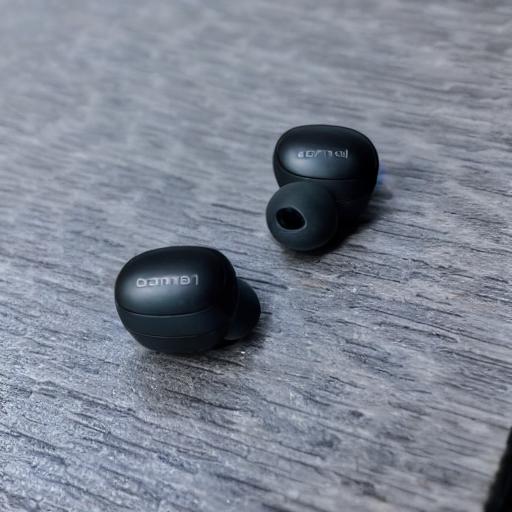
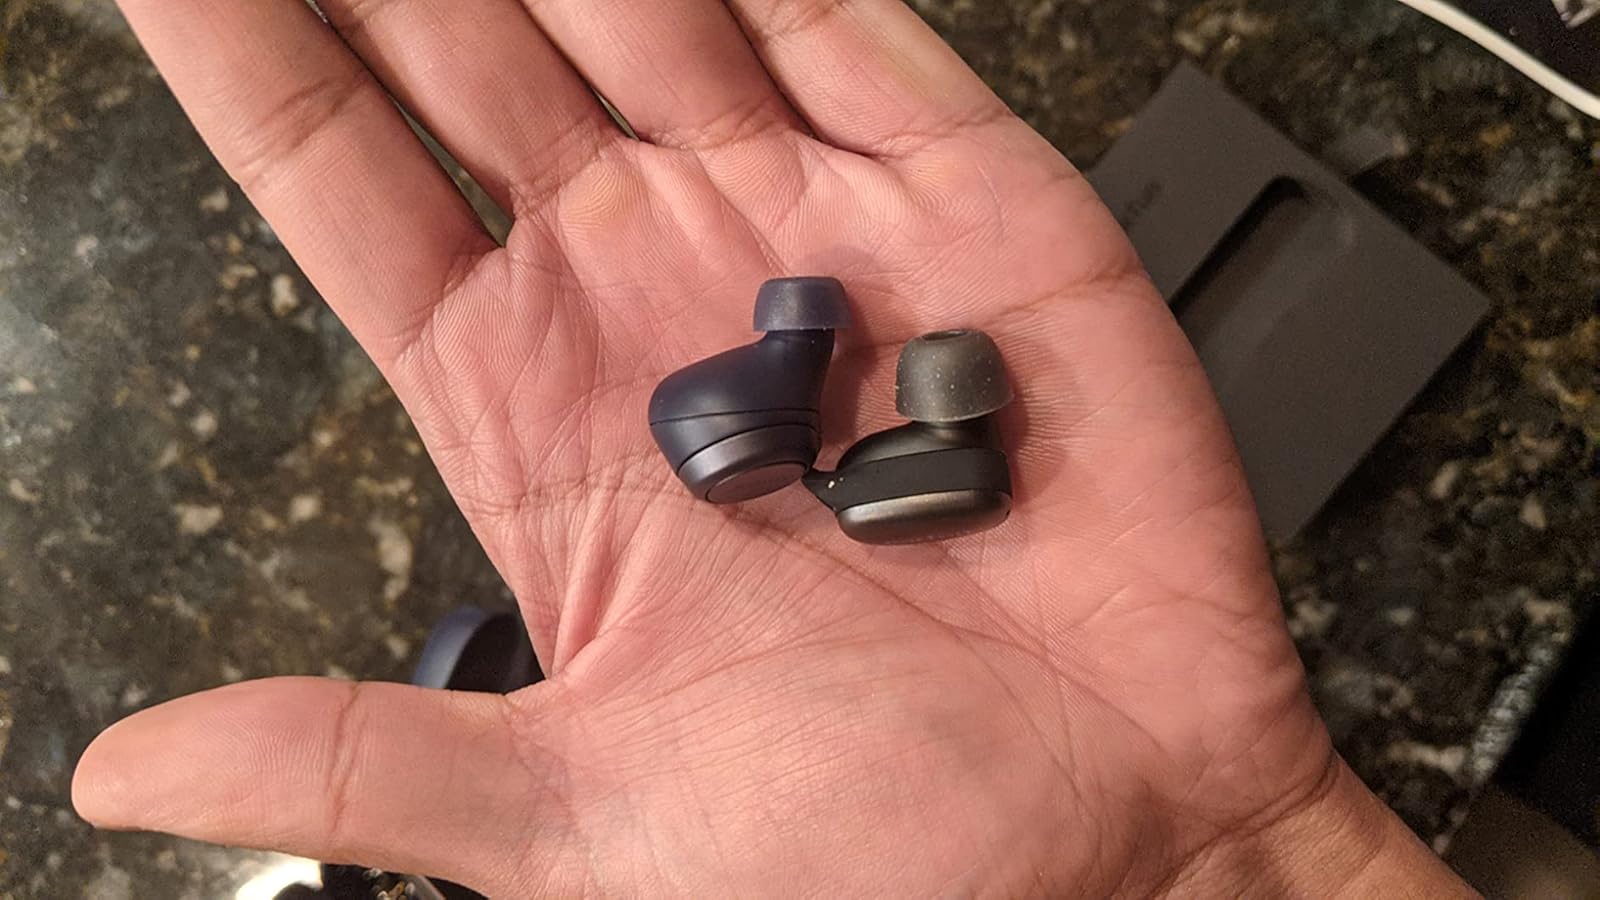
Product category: earbuds
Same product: no